Cupid (Fifty Fifty song)

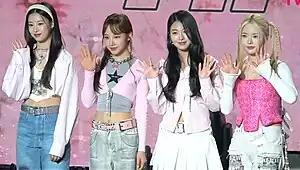
Fifty Fifty at a press conference in 2023

Fifty Fifty were trained for two years before their debut as the first idol group of independent South Korean record label Attrakt, who reached out to creative consultant Siahn and his development group The Givers to manage the group, with its lineup consisting of members Aran, Keena, Saena, and Sio. Their sound was tailored by Siahn for international audiences, including those other than K-pop fans, and intended to deviate from the norms of the K-pop industry at the time. Before releasing "Cupid", the group debuted with the extended play (EP) "The Fifty", the lead single of which was "Higher", in November 2022.